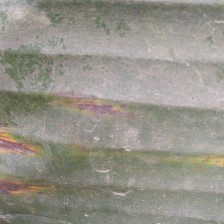
Label: sigatoka